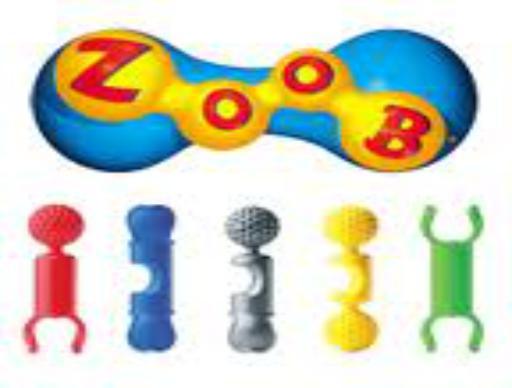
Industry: Leisure